Mirror's Edge (mobile)

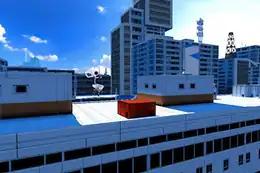
The player, controlling Faith Connors, jumps over an obstacle.

"Mirror's Edge" is a side-scrolling platform game where the player must control the protagonist, Faith Connors, as she navigates a city. The game acts as a prequel to the original "Mirror's Edge", setting the scene about Runners and the city's shady corporations. To progress through the game, the player must complete 14 levels as fast as possible while getting past opponents controlled by the game's artificial intelligence. The player has the ability to dash, jump, wall-run, slide, and use zip lines. Although Faith cannot use weapons, the player can perform melee attacks and disarm opponents. Records can be uploaded to online leaderboards. Other player's records can be downloaded as Ghosts, which serve as recordings that show the player the path other players took.